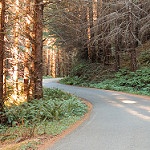
Label: forest